Roim Olam

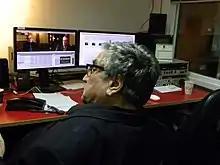
Yaakov Ahimeir working on an interview with Mike Huckabee for Roim Olam

Roim Olam (lit. "Seeing the World") was a Weekly foreign News Magazine from Israel public Television Channel 1 News - Israel Broadcasting Authority (IBA), broadcast from 1987 to 2020 every Shabat evening.